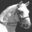
Label: horse